Asian hip-hop

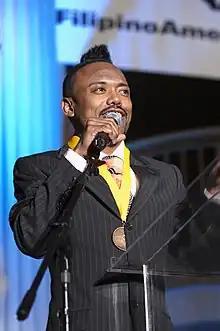
Apl.de.ap being honored at the Filipino American Library Spirit Awards and Dinner GALA in Los Angeles, California.

In 1992, apl.de.ap a Filipino descent rapper, with his group mate will.i.am, and several others had their group Atban Klann sign to Ruthless Records (run by Eazy-E). They made their first appearance on Eazy-E's EP, "" on the track entitled "Merry Muthaphuckkin' Xmas". Soon after, the duo recorded their debut album, "Grass Roots" which was to be released on October 6, 1992; however, the album was shelved shortly before its release. The duo would stay with Ruthless until they were dropped from the label after Eazy-E's death in 1995. Soon after they changed their name to Black Eyed Peas. Another vocalist would join, Taboo, and they made their critically acclaimed debut "Behind the Front".